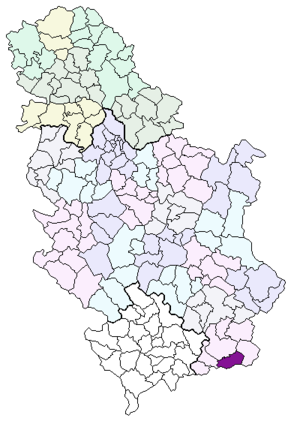
Trgovište est une localité et une municipalité de Serbie situées dans le district de Pčinja. Au recensement de 2011, la localité comptait 1 785 habitants et la municipalité dont elle est le centre 5 145.